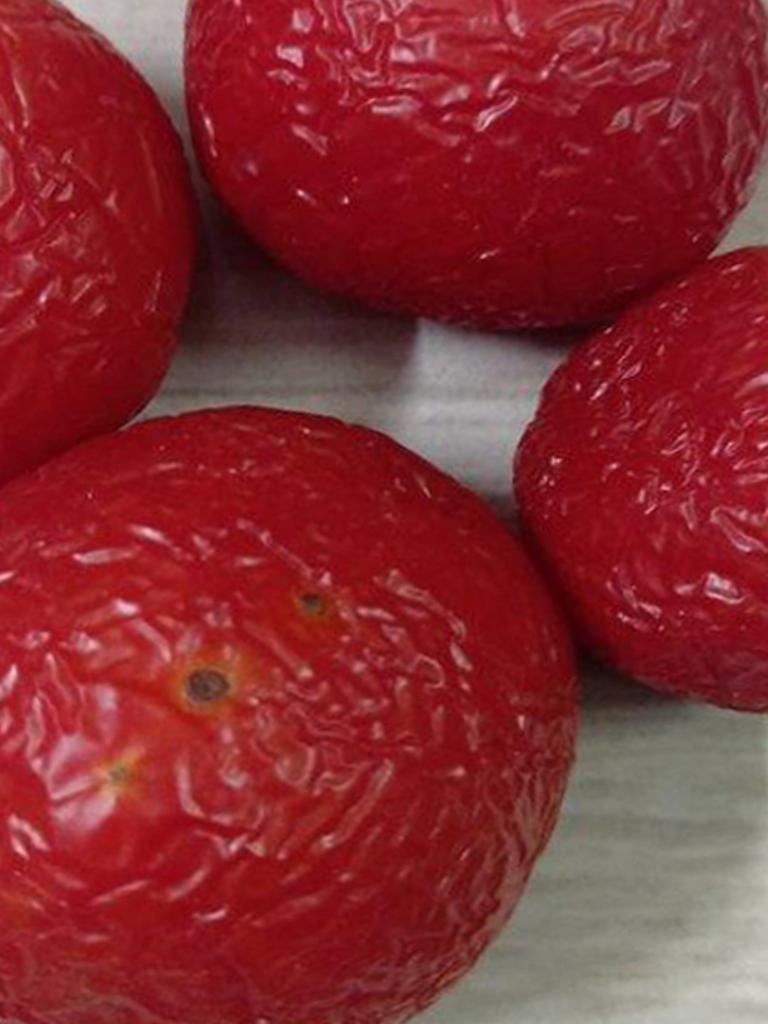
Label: Rotten